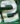
Number: 2